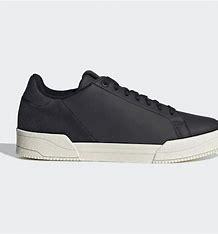
Brand: Adidas
Model: Court Tourino